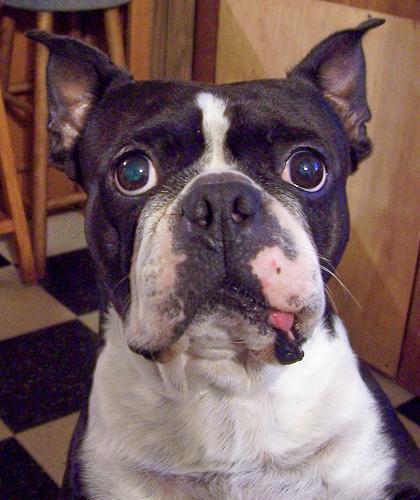
Boston_bull